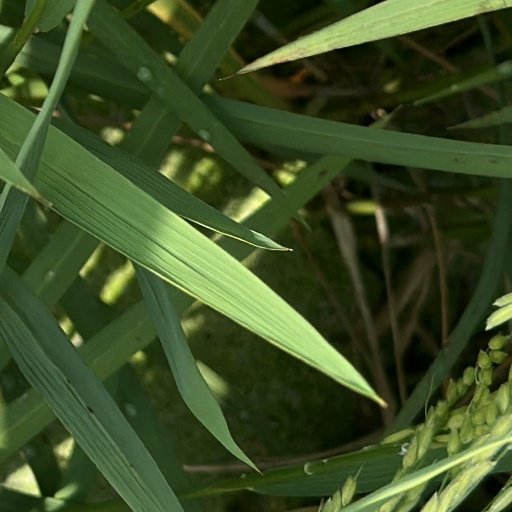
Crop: rice